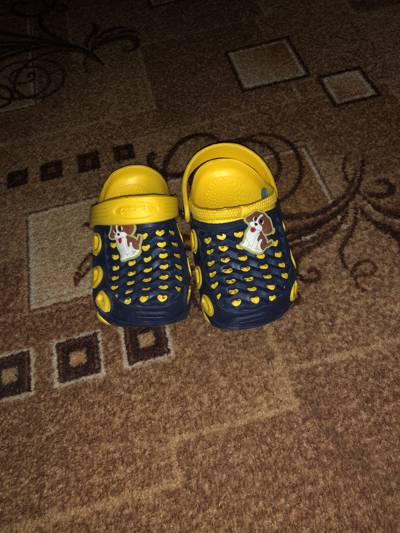
Waste category: shoes